Sonja Henie

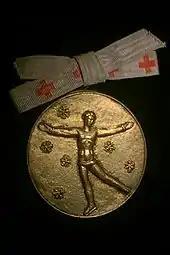
Henie's Olympic gold medal, St. Moritz 1928

Henie broke off her arrangement with Wirtz in 1950 and for the next three seasons produced her own tours under the name "Sonja Henie Ice Revue". It was an ill-advised decision to set herself up in competition with Wirtz, whose shows now featured the new Olympic champion Barbara Ann Scott. Since Wirtz controlled the best arenas and dates, Henie was left playing smaller venues and markets already saturated by other touring ice shows such as Ice Capades. The collapse of a section of bleachers during a show in Baltimore, Maryland, in 1952 compounded the tour's legal and financial woes.